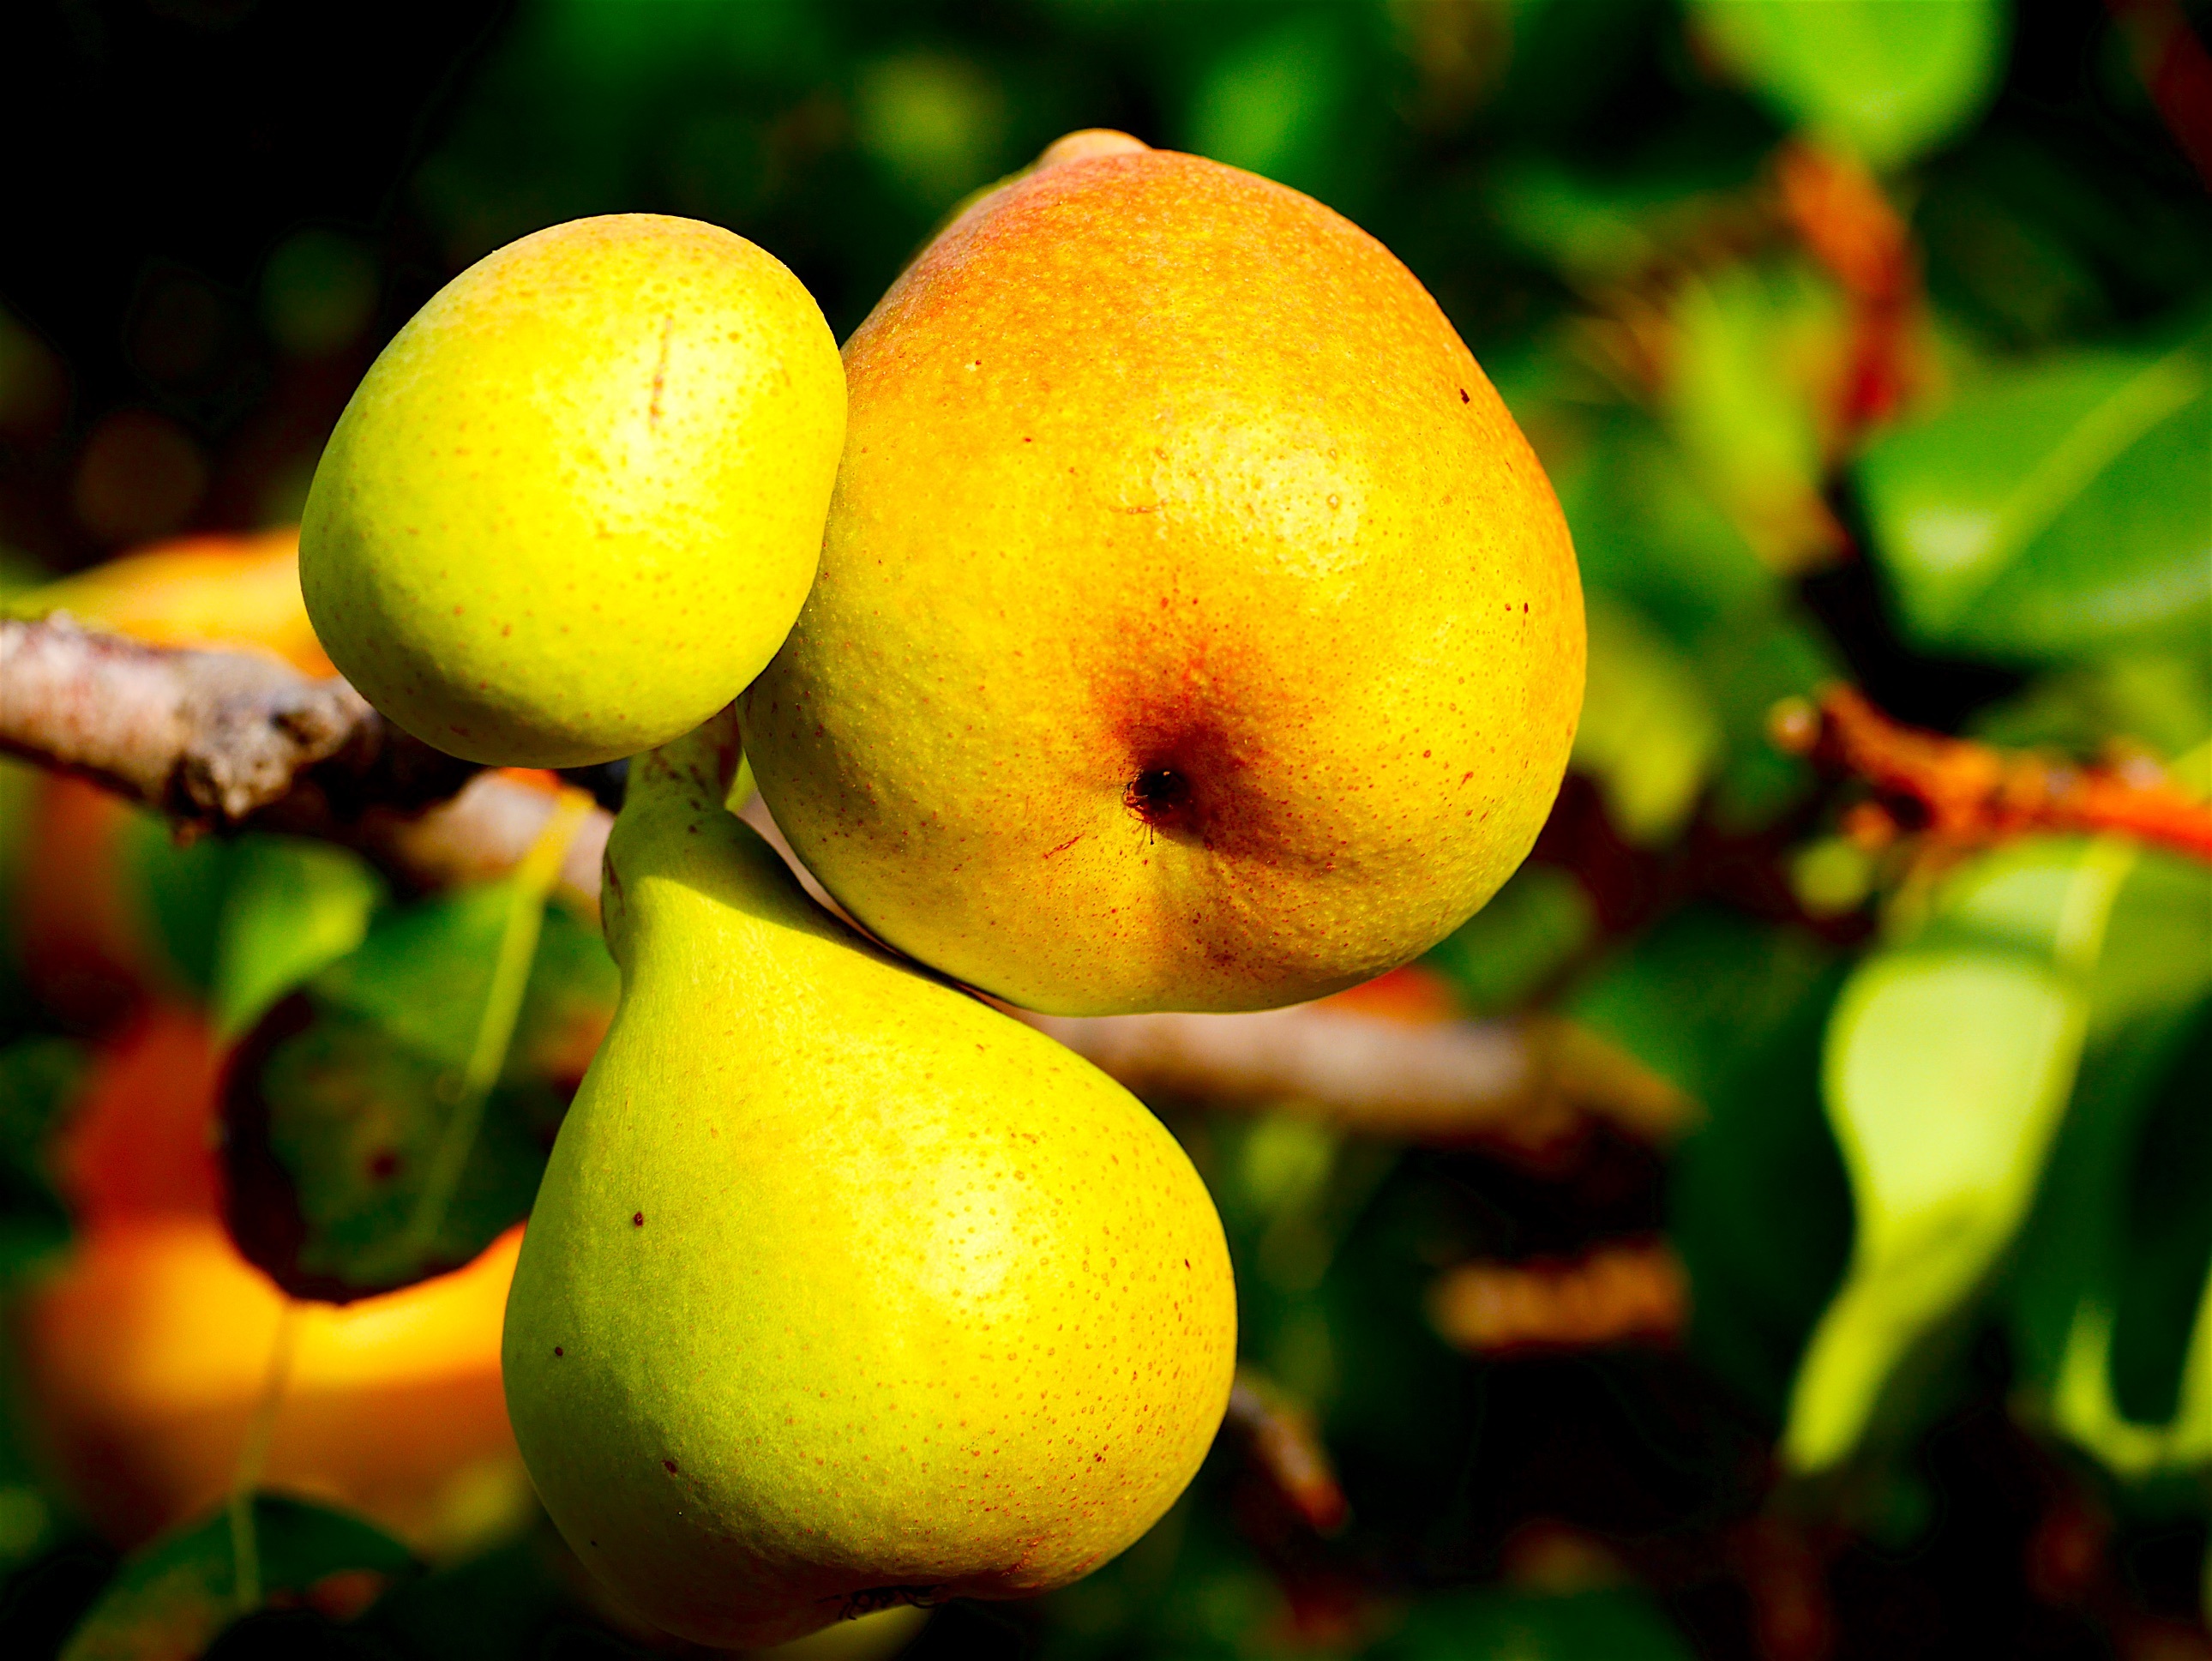
branch, plant, fruit, flower, food, produce, pear, flora, vitamins, citrus, macro photography, flowering plant, bitter orange, land plant, sweet lemon